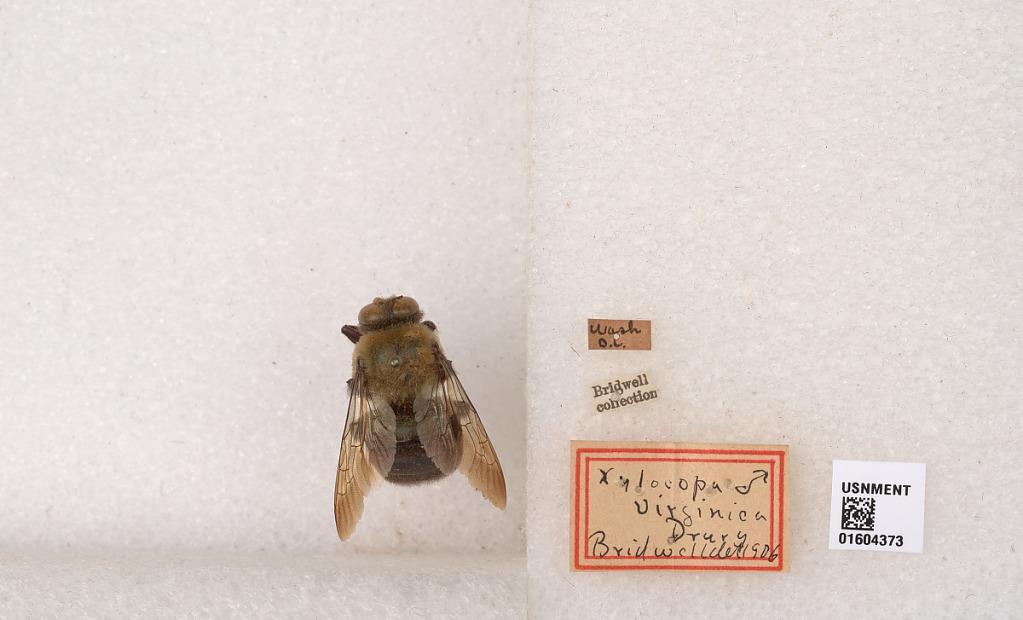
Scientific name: Xylocopa (Xylocopoides) virginica virginica (Linnaeus)
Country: United States
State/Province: Washington, D.C.
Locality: Wash D.C.
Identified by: Brazilino, Jose